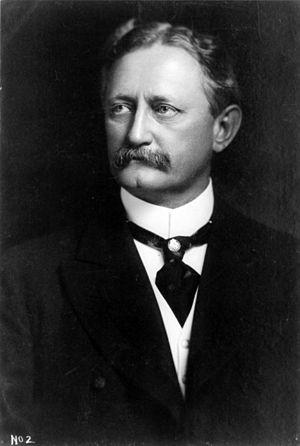
Les Jeux olympiques de 1904, également nommés Jeux de la IIIᵉ Olympiade, sont organisés en 1904, à Saint-Louis aux États-Unis. Ce sont les troisièmes Jeux olympiques de l'ère moderne organisés par le Comité international olympique. Ils se déroulent du 1ᵉʳ juillet au 23 novembre 1904, cent quarante-cinq jours de compétition, soit quatre mois et vingt-deux jours, pendant lesquels 651 sportifs s'affrontent dans quinze disciplines pour un total de 280 médailles.
Les Jeux olympiques sont un événement sportif international majeur, regroupant les sports d'été et les sports d'hiver, auxquels des milliers d’athlètes du monde entier participent.